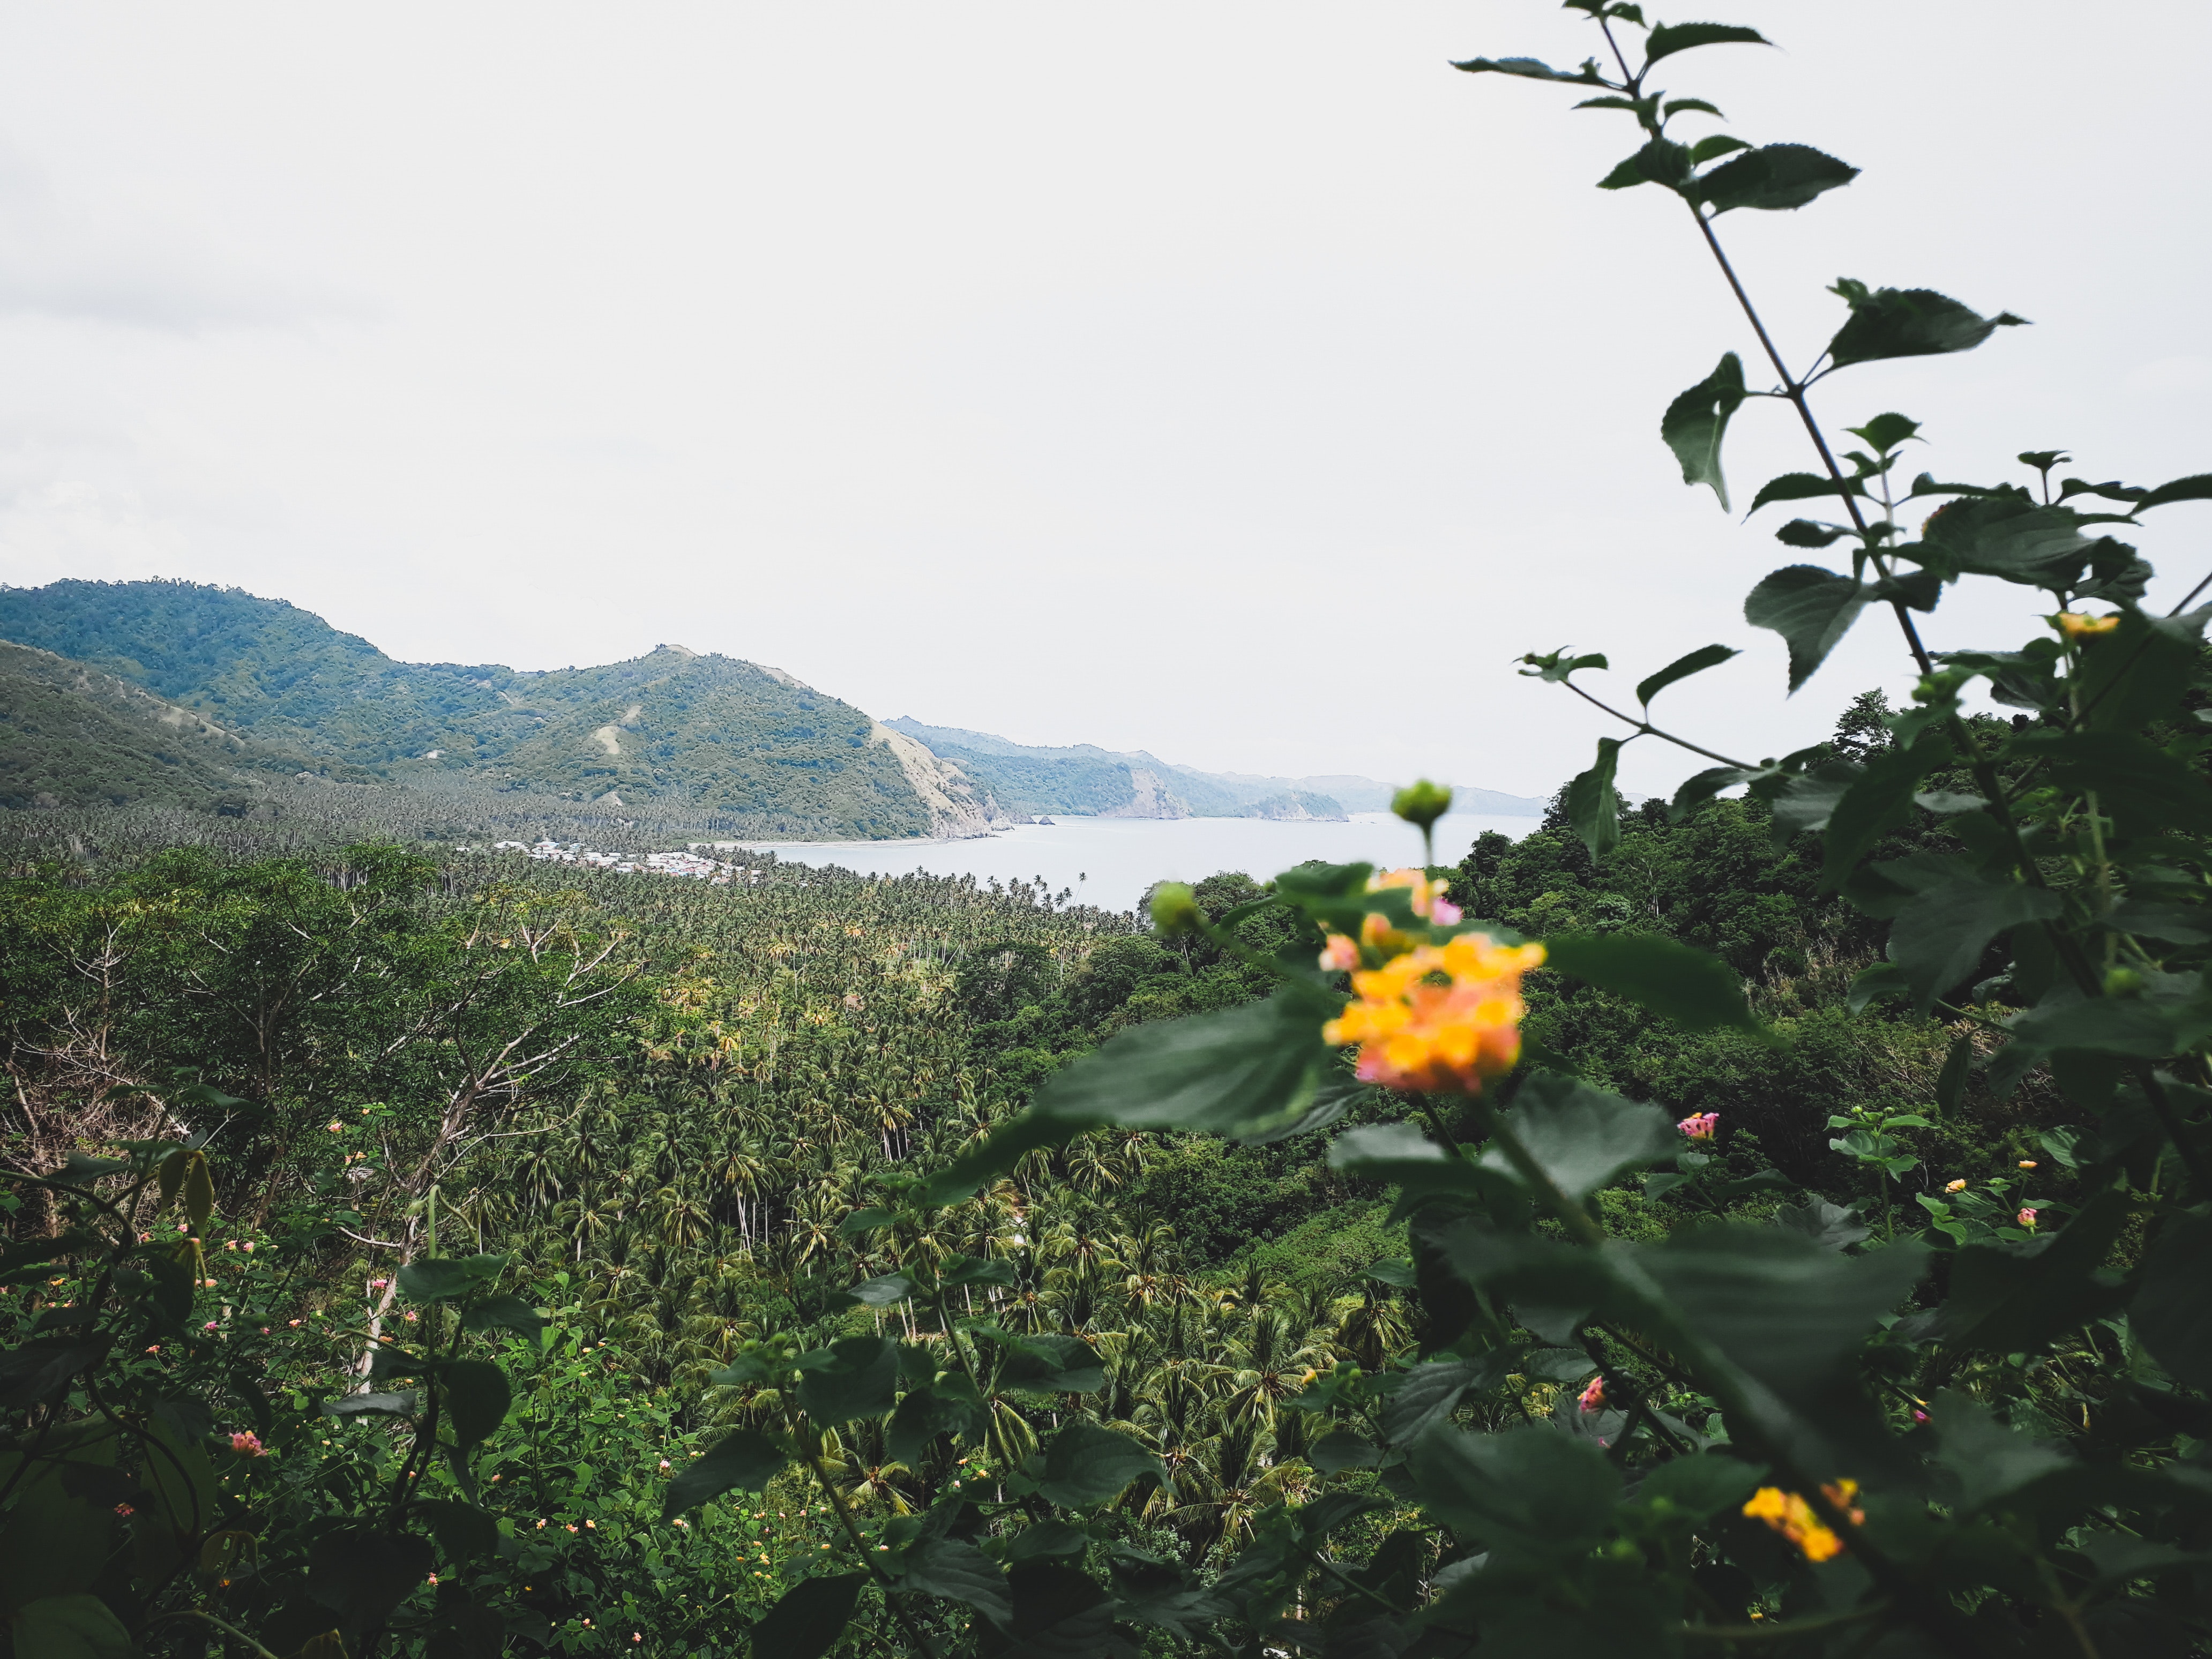
flower, vegetation, mountainous landforms, sky, plant, mountain, hill, leaf, wildflower, sunflower, flowering plant, plant community, hill station, cloud, forest, malvales, chaparral, herbaceous plant, road, mallow family, shrub, jungle